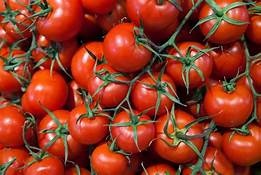
Label: tomato